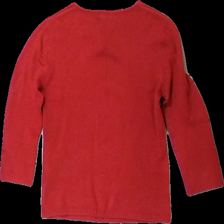
View: back
Type: Top
Category: Children
Brand: Tessie
Colors: Red
Material: 100% acrylic
Cut: Regular
Season: All
Damage location: middle center
Damage 2 location: middle right
Damage 3 location: bottom left
Price range: <50
Recommended usage: Export
Description: röd långärmad tröja